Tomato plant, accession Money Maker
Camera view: bottom (45 deg); turntable rotation: 270 degrees
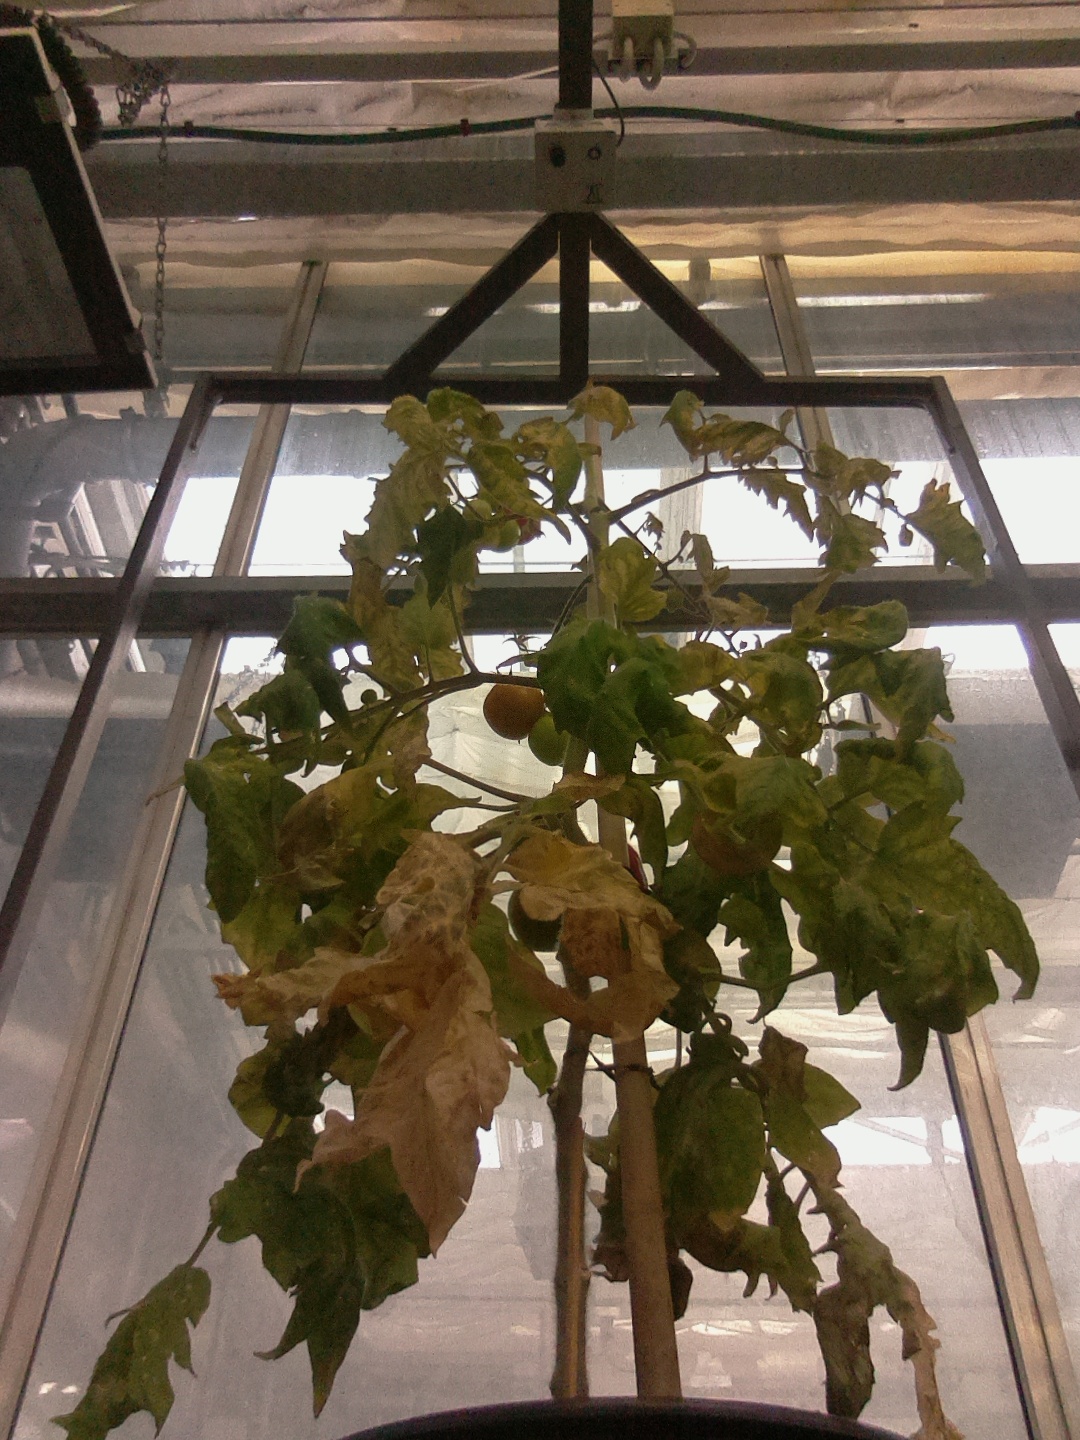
BBCH growth stage 84: 40%-50% of fruits show typical fully ripe color